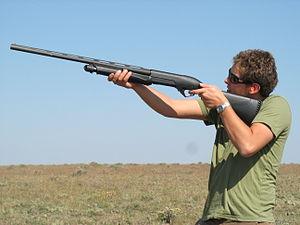
Tir du fusil de chasse à pompe Benelli Super Nova